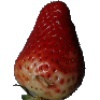
Label: Strawberry 1